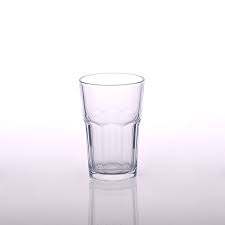
Waste category: glass